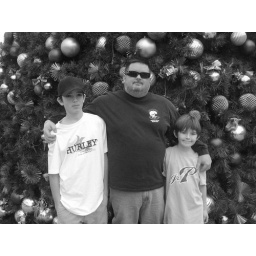
Scott and his boys by a big Christmas tree in black and white